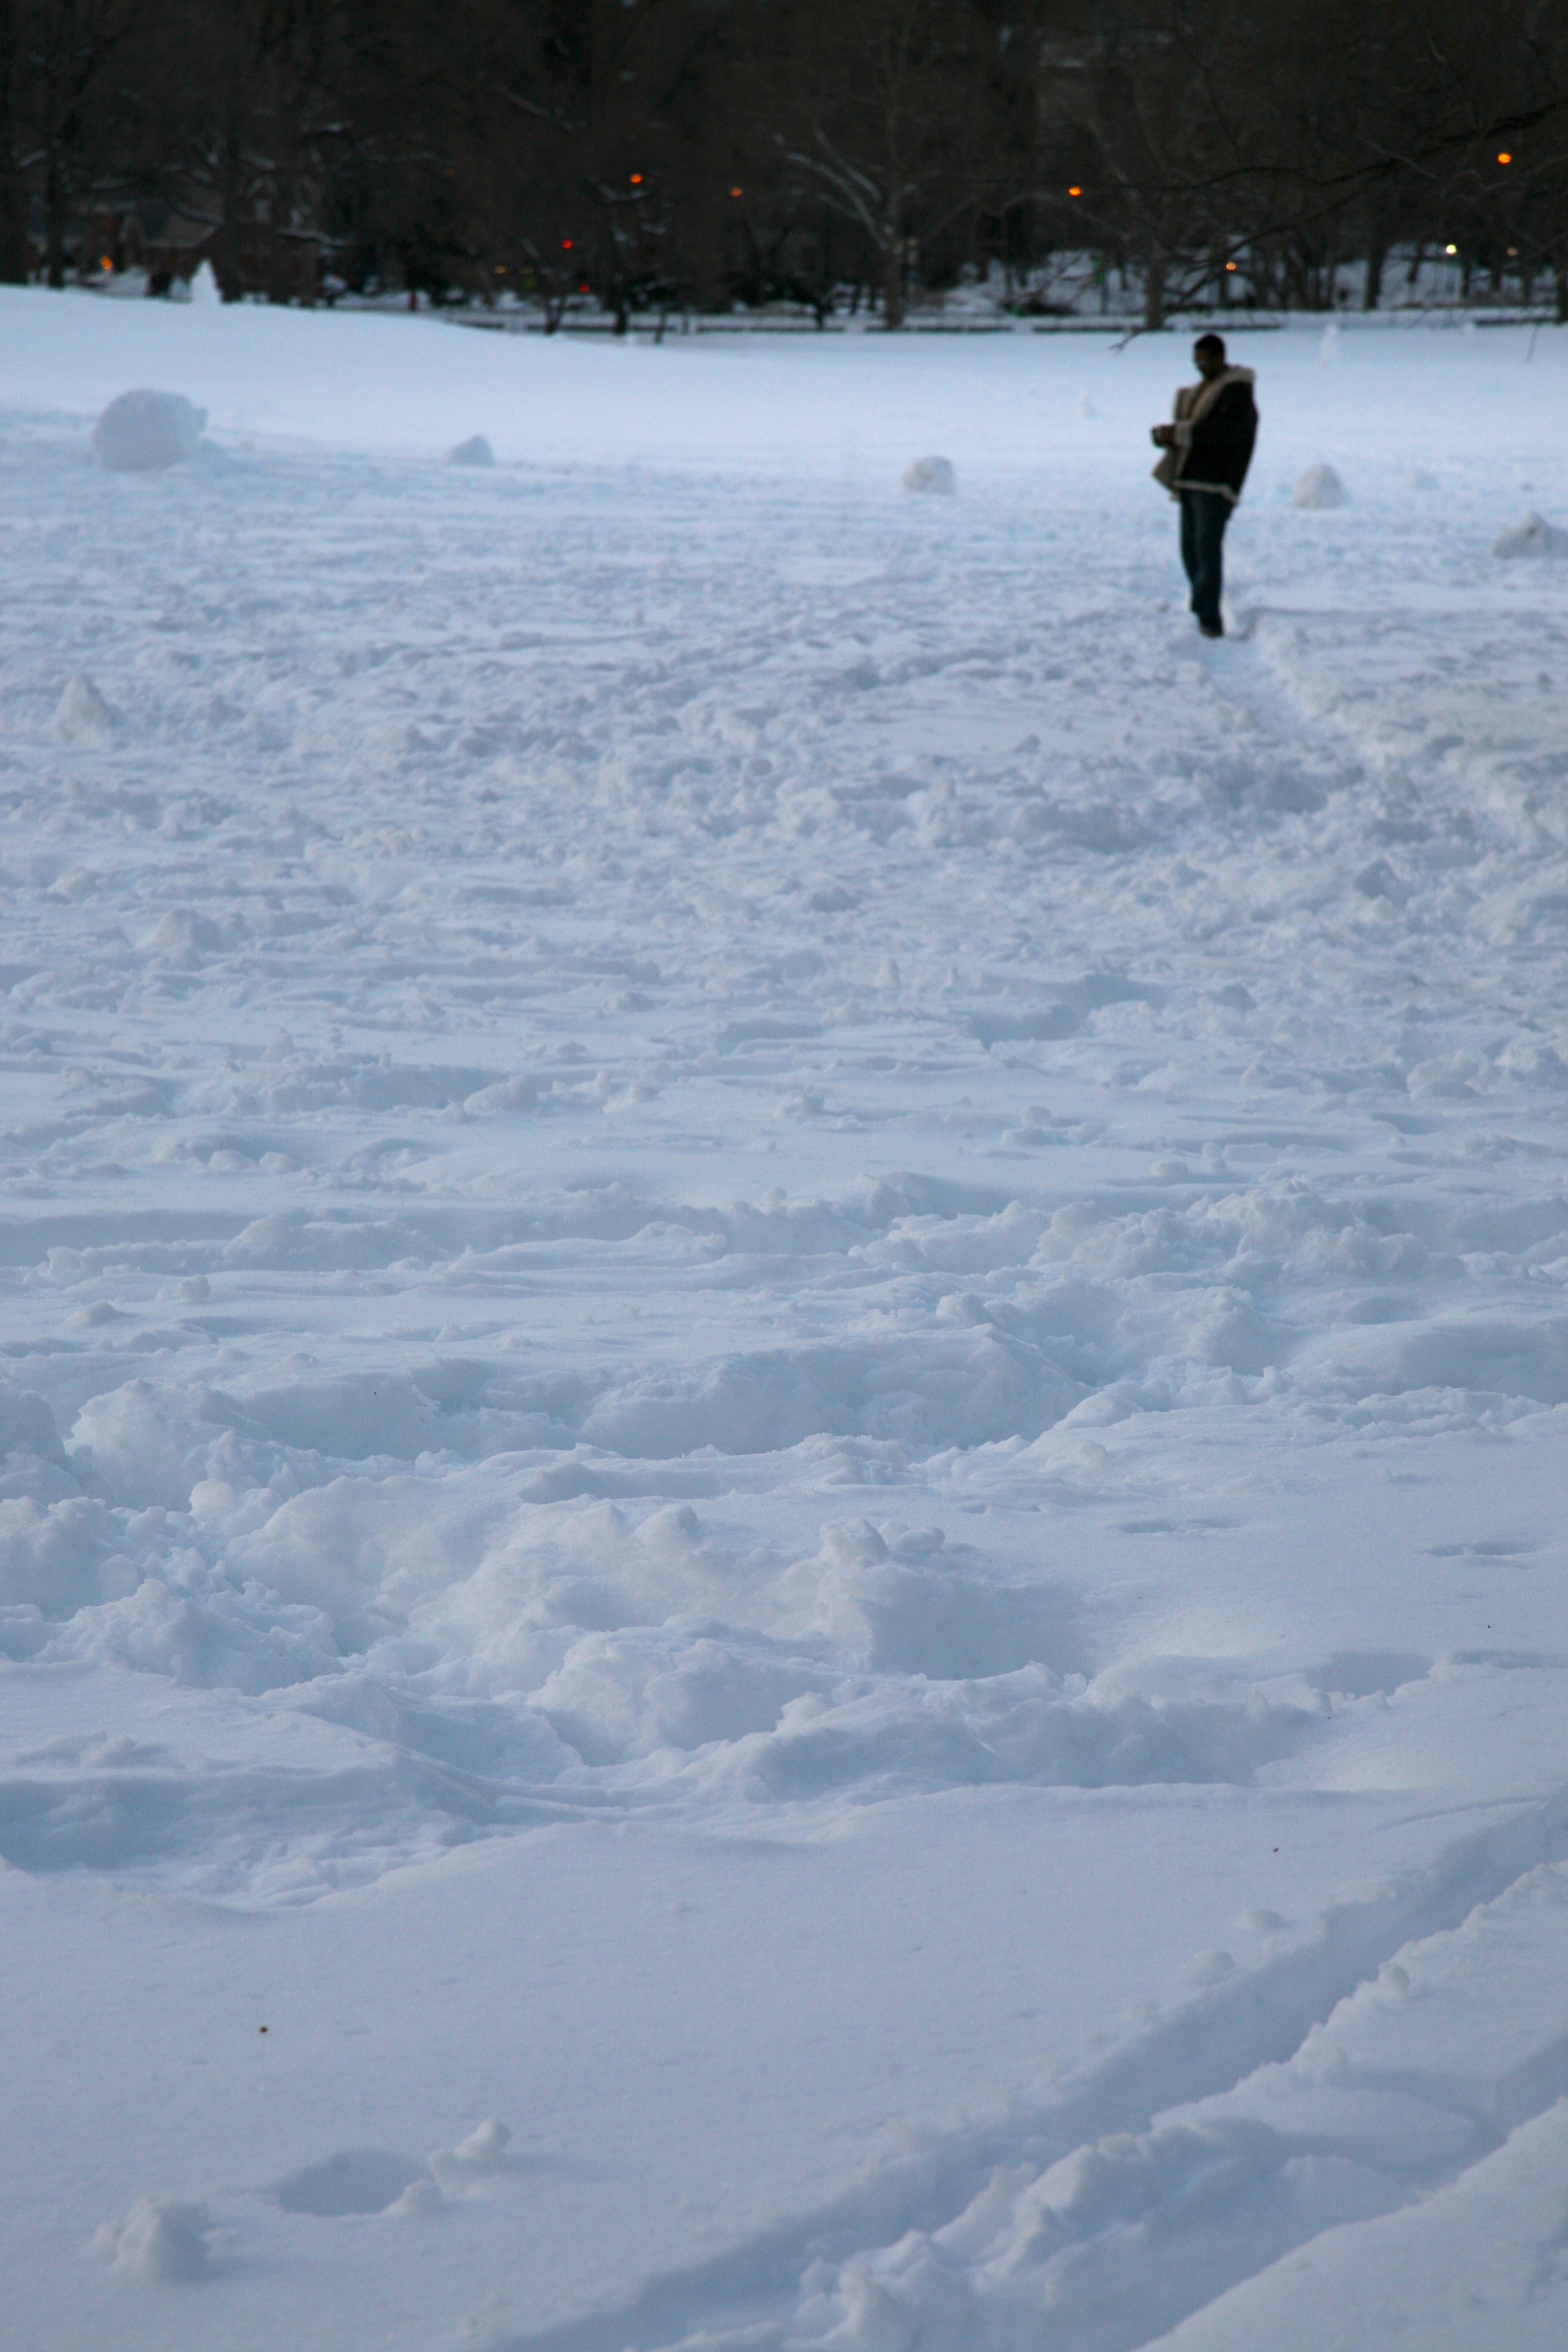
snow, winter, manhattan, ice, nyc, park, weather, arctic, season, neige, newyork, newyorkcity, ny, centralpark, blizzard, tundra, freezing, arctic ocean, winter storm